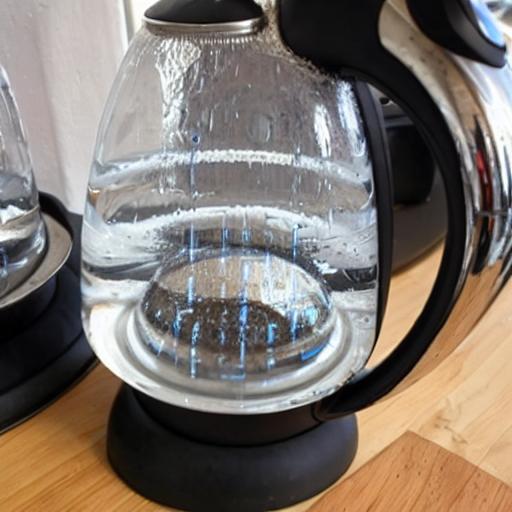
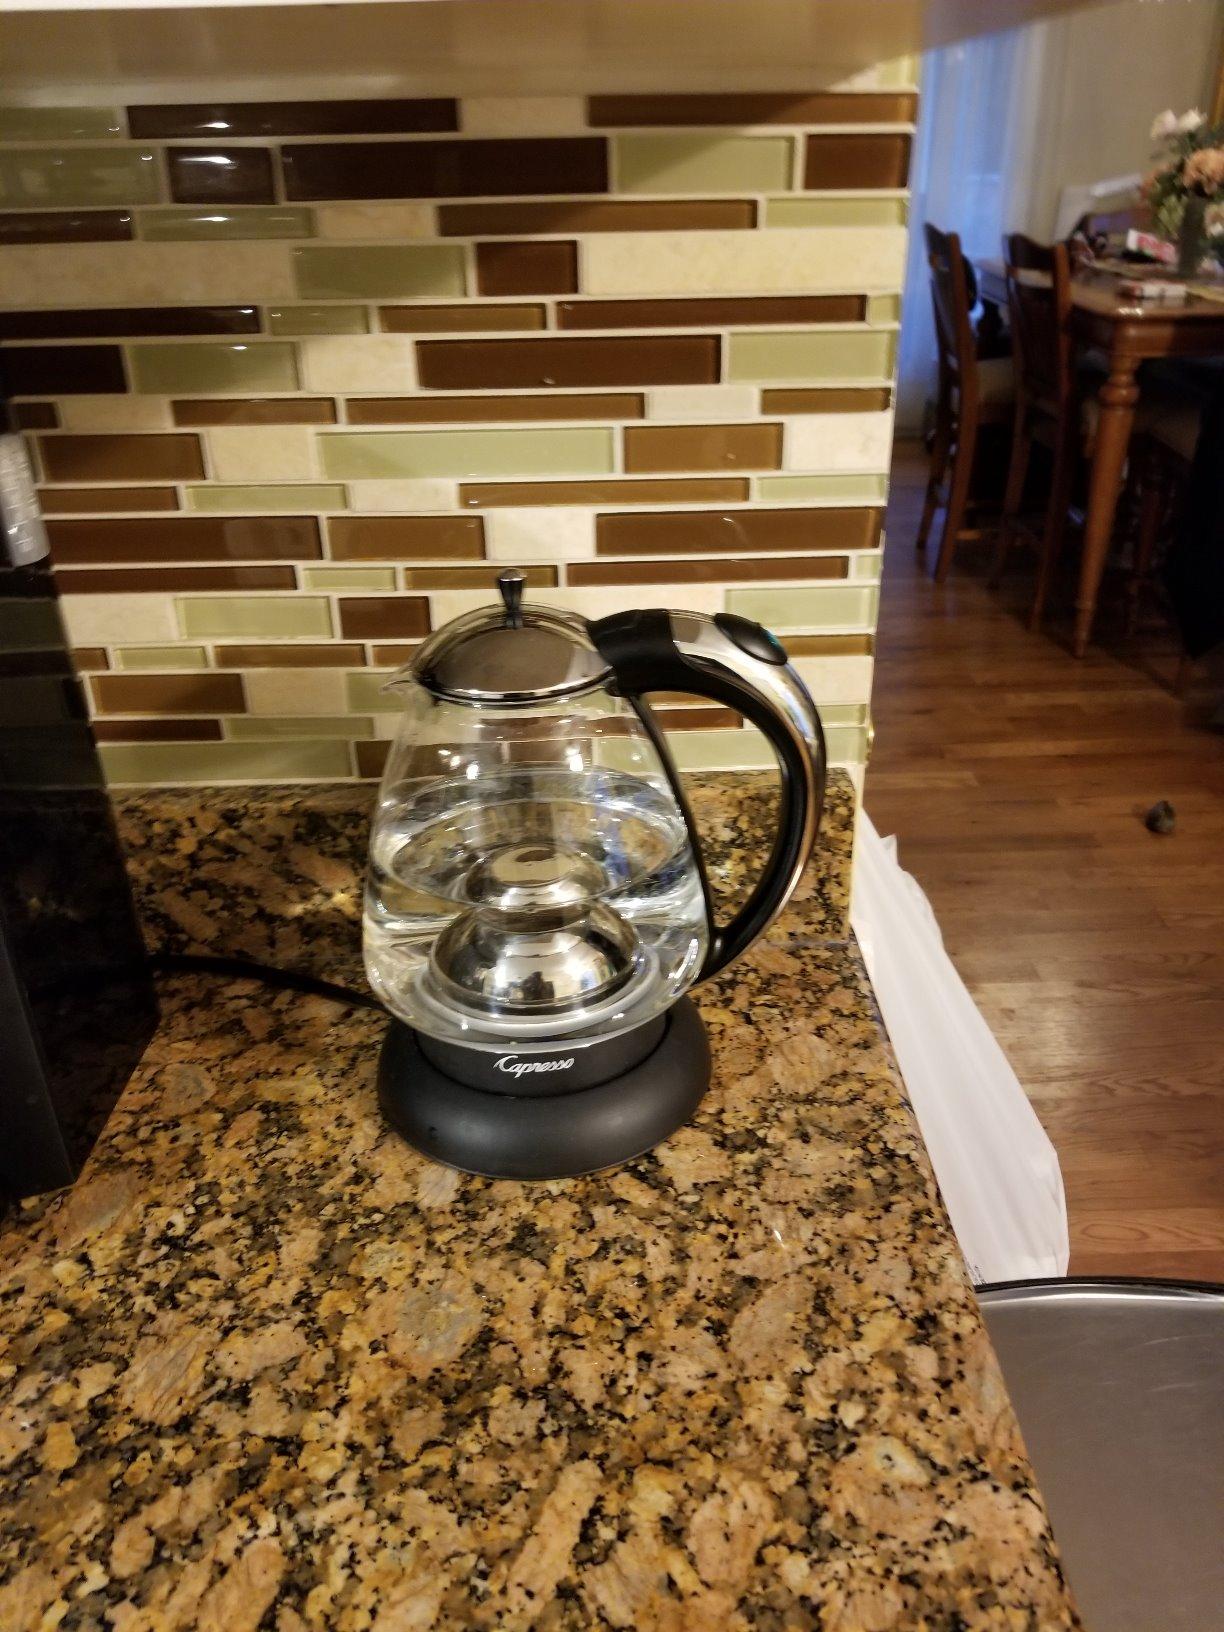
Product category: items_kettle
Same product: no